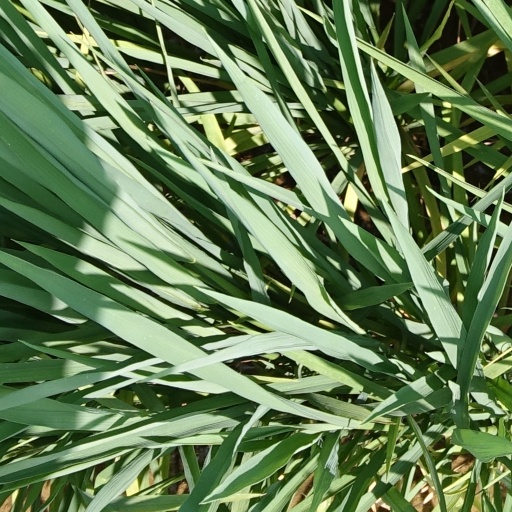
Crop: rice